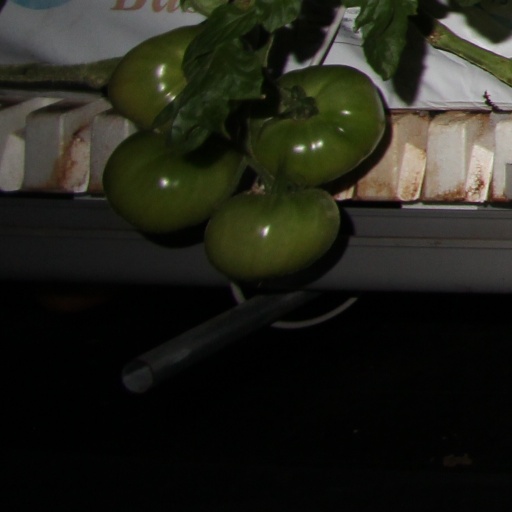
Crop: tomato